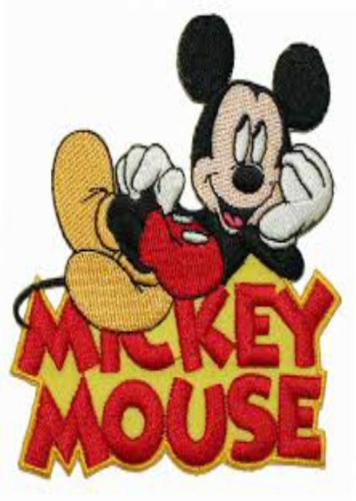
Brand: mickey mouse
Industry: Leisure